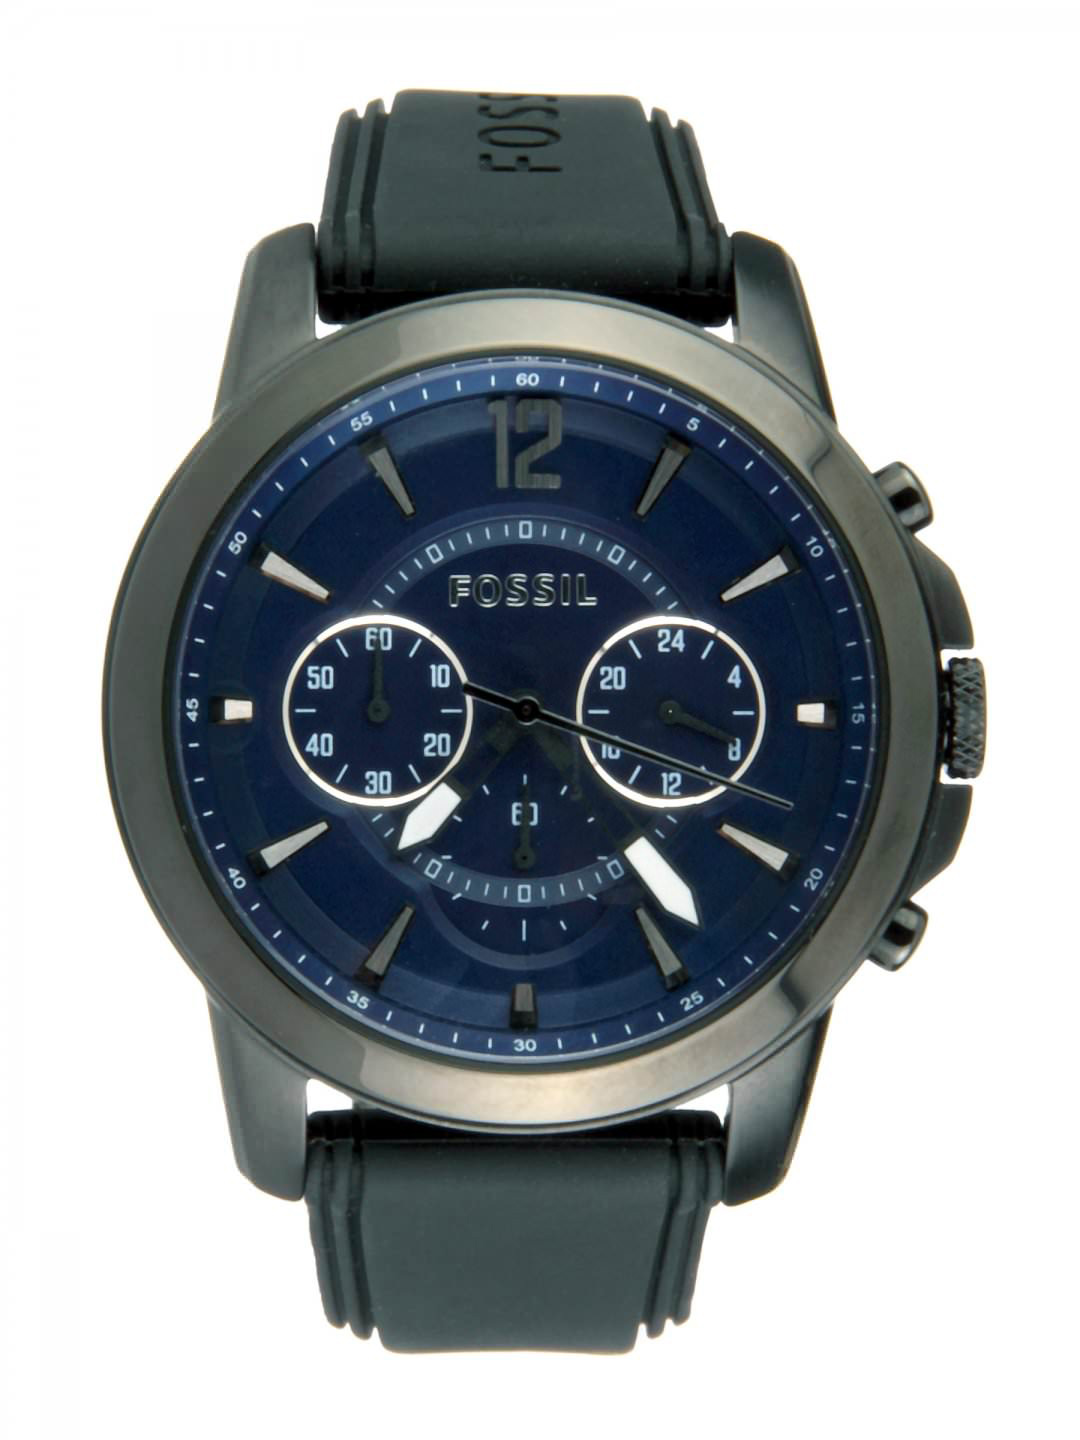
Fossil Men Quartz Blue Dial Chronograph Watch FS4609
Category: Accessories / Watches / Watches
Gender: Men
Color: Blue
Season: Winter 2016
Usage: Casual